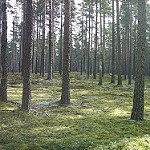
Scene: Outdoor